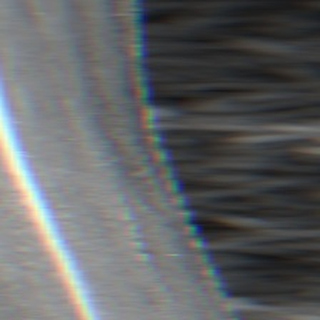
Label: sugarcane_bacterial_blight